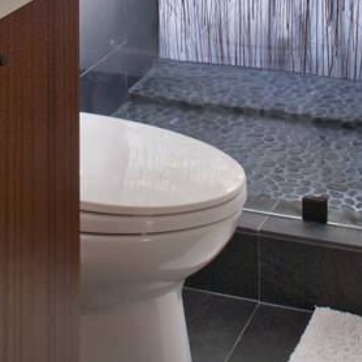
Material: ceramic